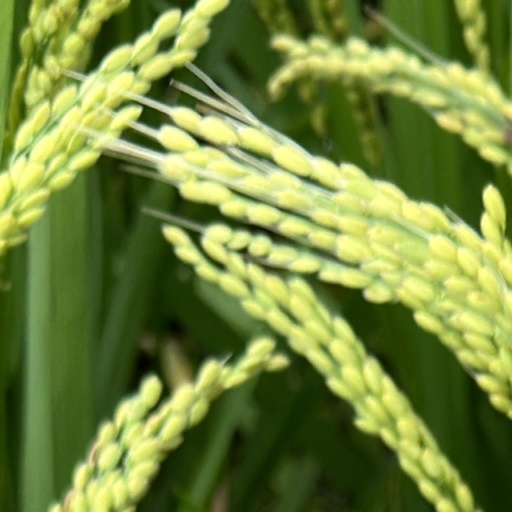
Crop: rice